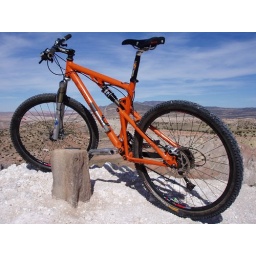
My bike sitting pretty in the Ojito Wilderness, NM